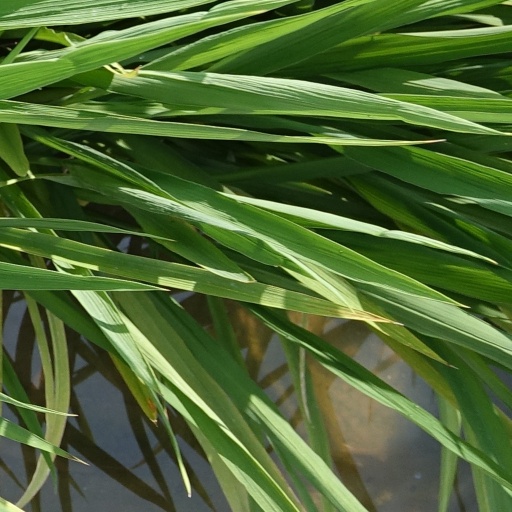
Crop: rice